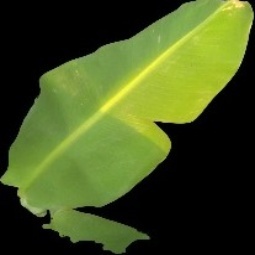
Label: Healthy